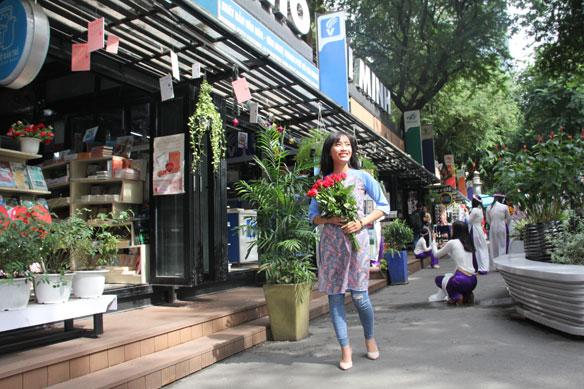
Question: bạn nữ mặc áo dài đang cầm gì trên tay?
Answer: một bó hoa